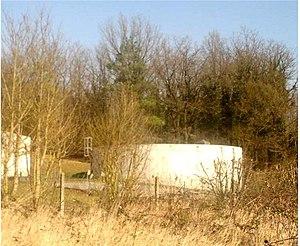
Usine de production d'eau potable du SIPTEC
Le SIPTEC était le syndicat de production d'eau potable des communes de Truyes, Esvres et Cormery, en Indre-et-Loire.